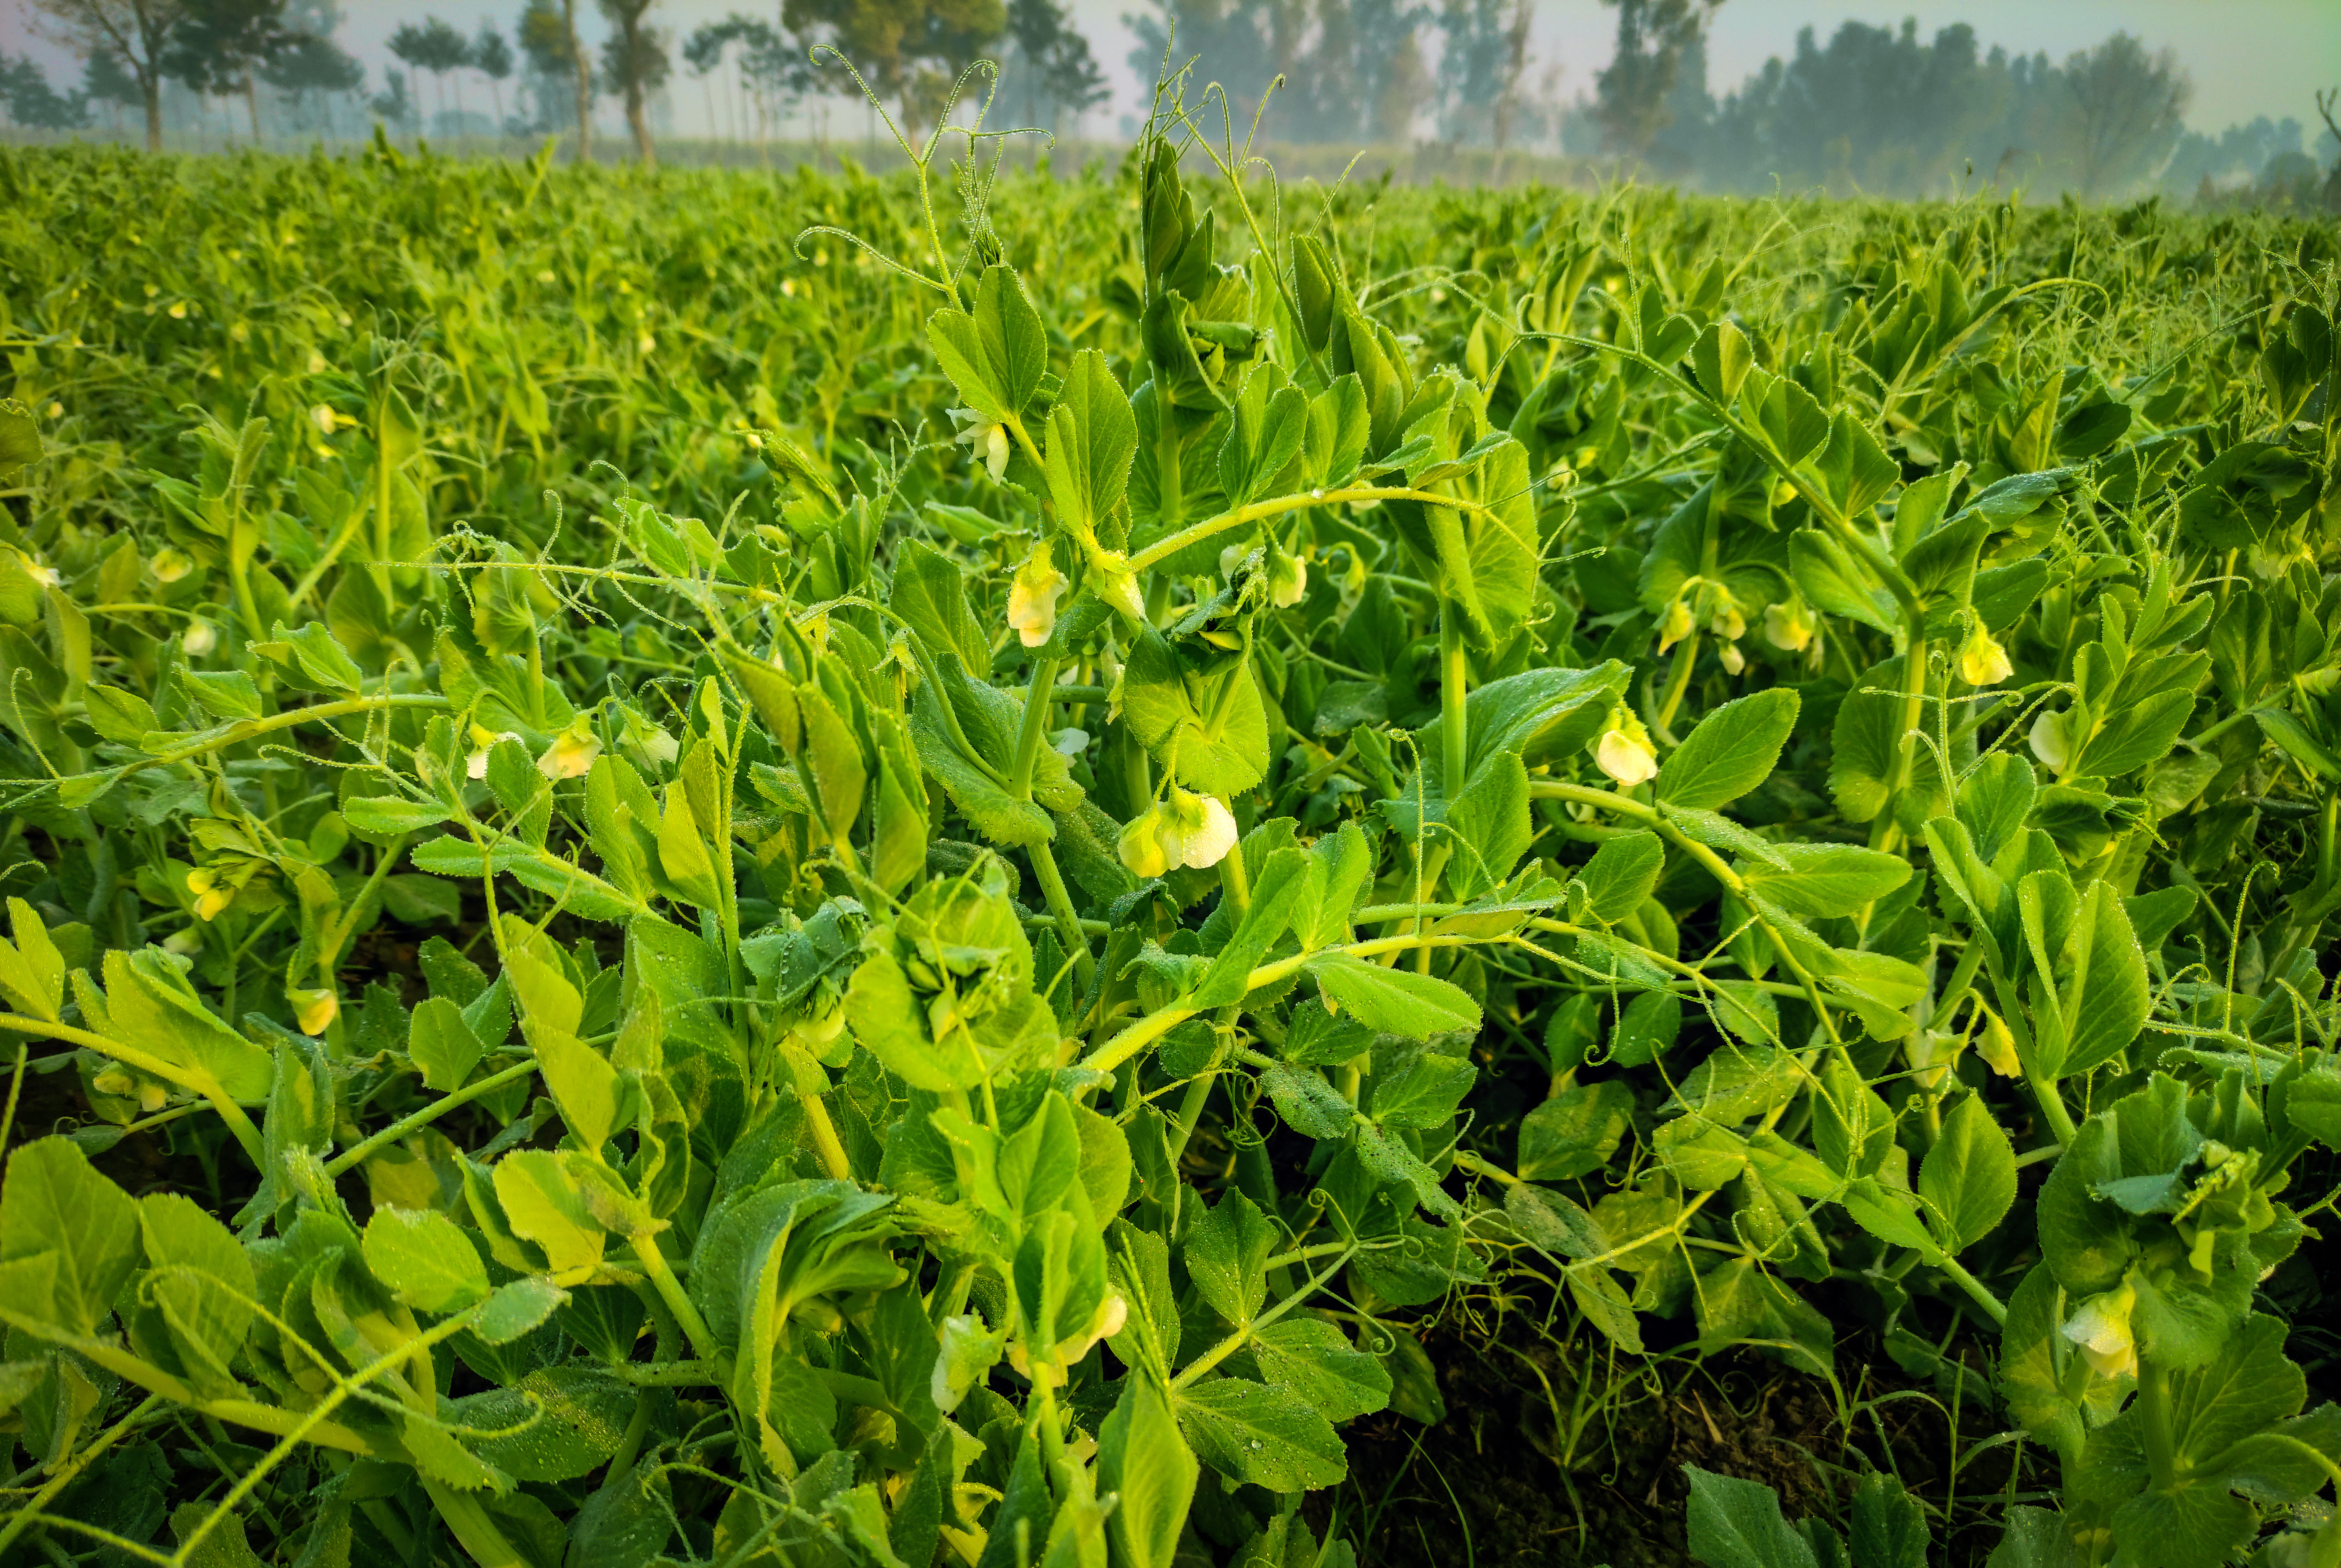
agriculture, crops, plant, tobacco, terrestrial plant, leaf vegetable, grass, groundcover, tree, grassland, field, flowering plant, cash crop, plantation, ceylon tea, natural landscape, herb, landscape, shrub, soil, herbaceous plant, farm, crop, sky, assam tea, sunflower